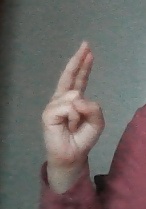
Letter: zay